Szófia Havas

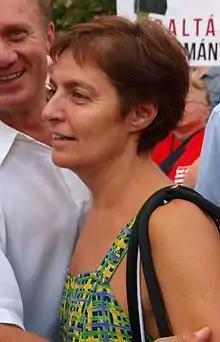
Szófia Havas

Szófia Havas (born Szófia Horn, 2 November 1955, Budapest) is a Hungarian politician and doctor.